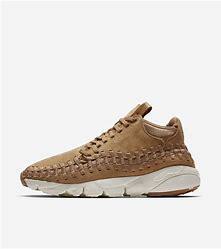
Brand: Nike
Model: Air Footscape Woven Chukka